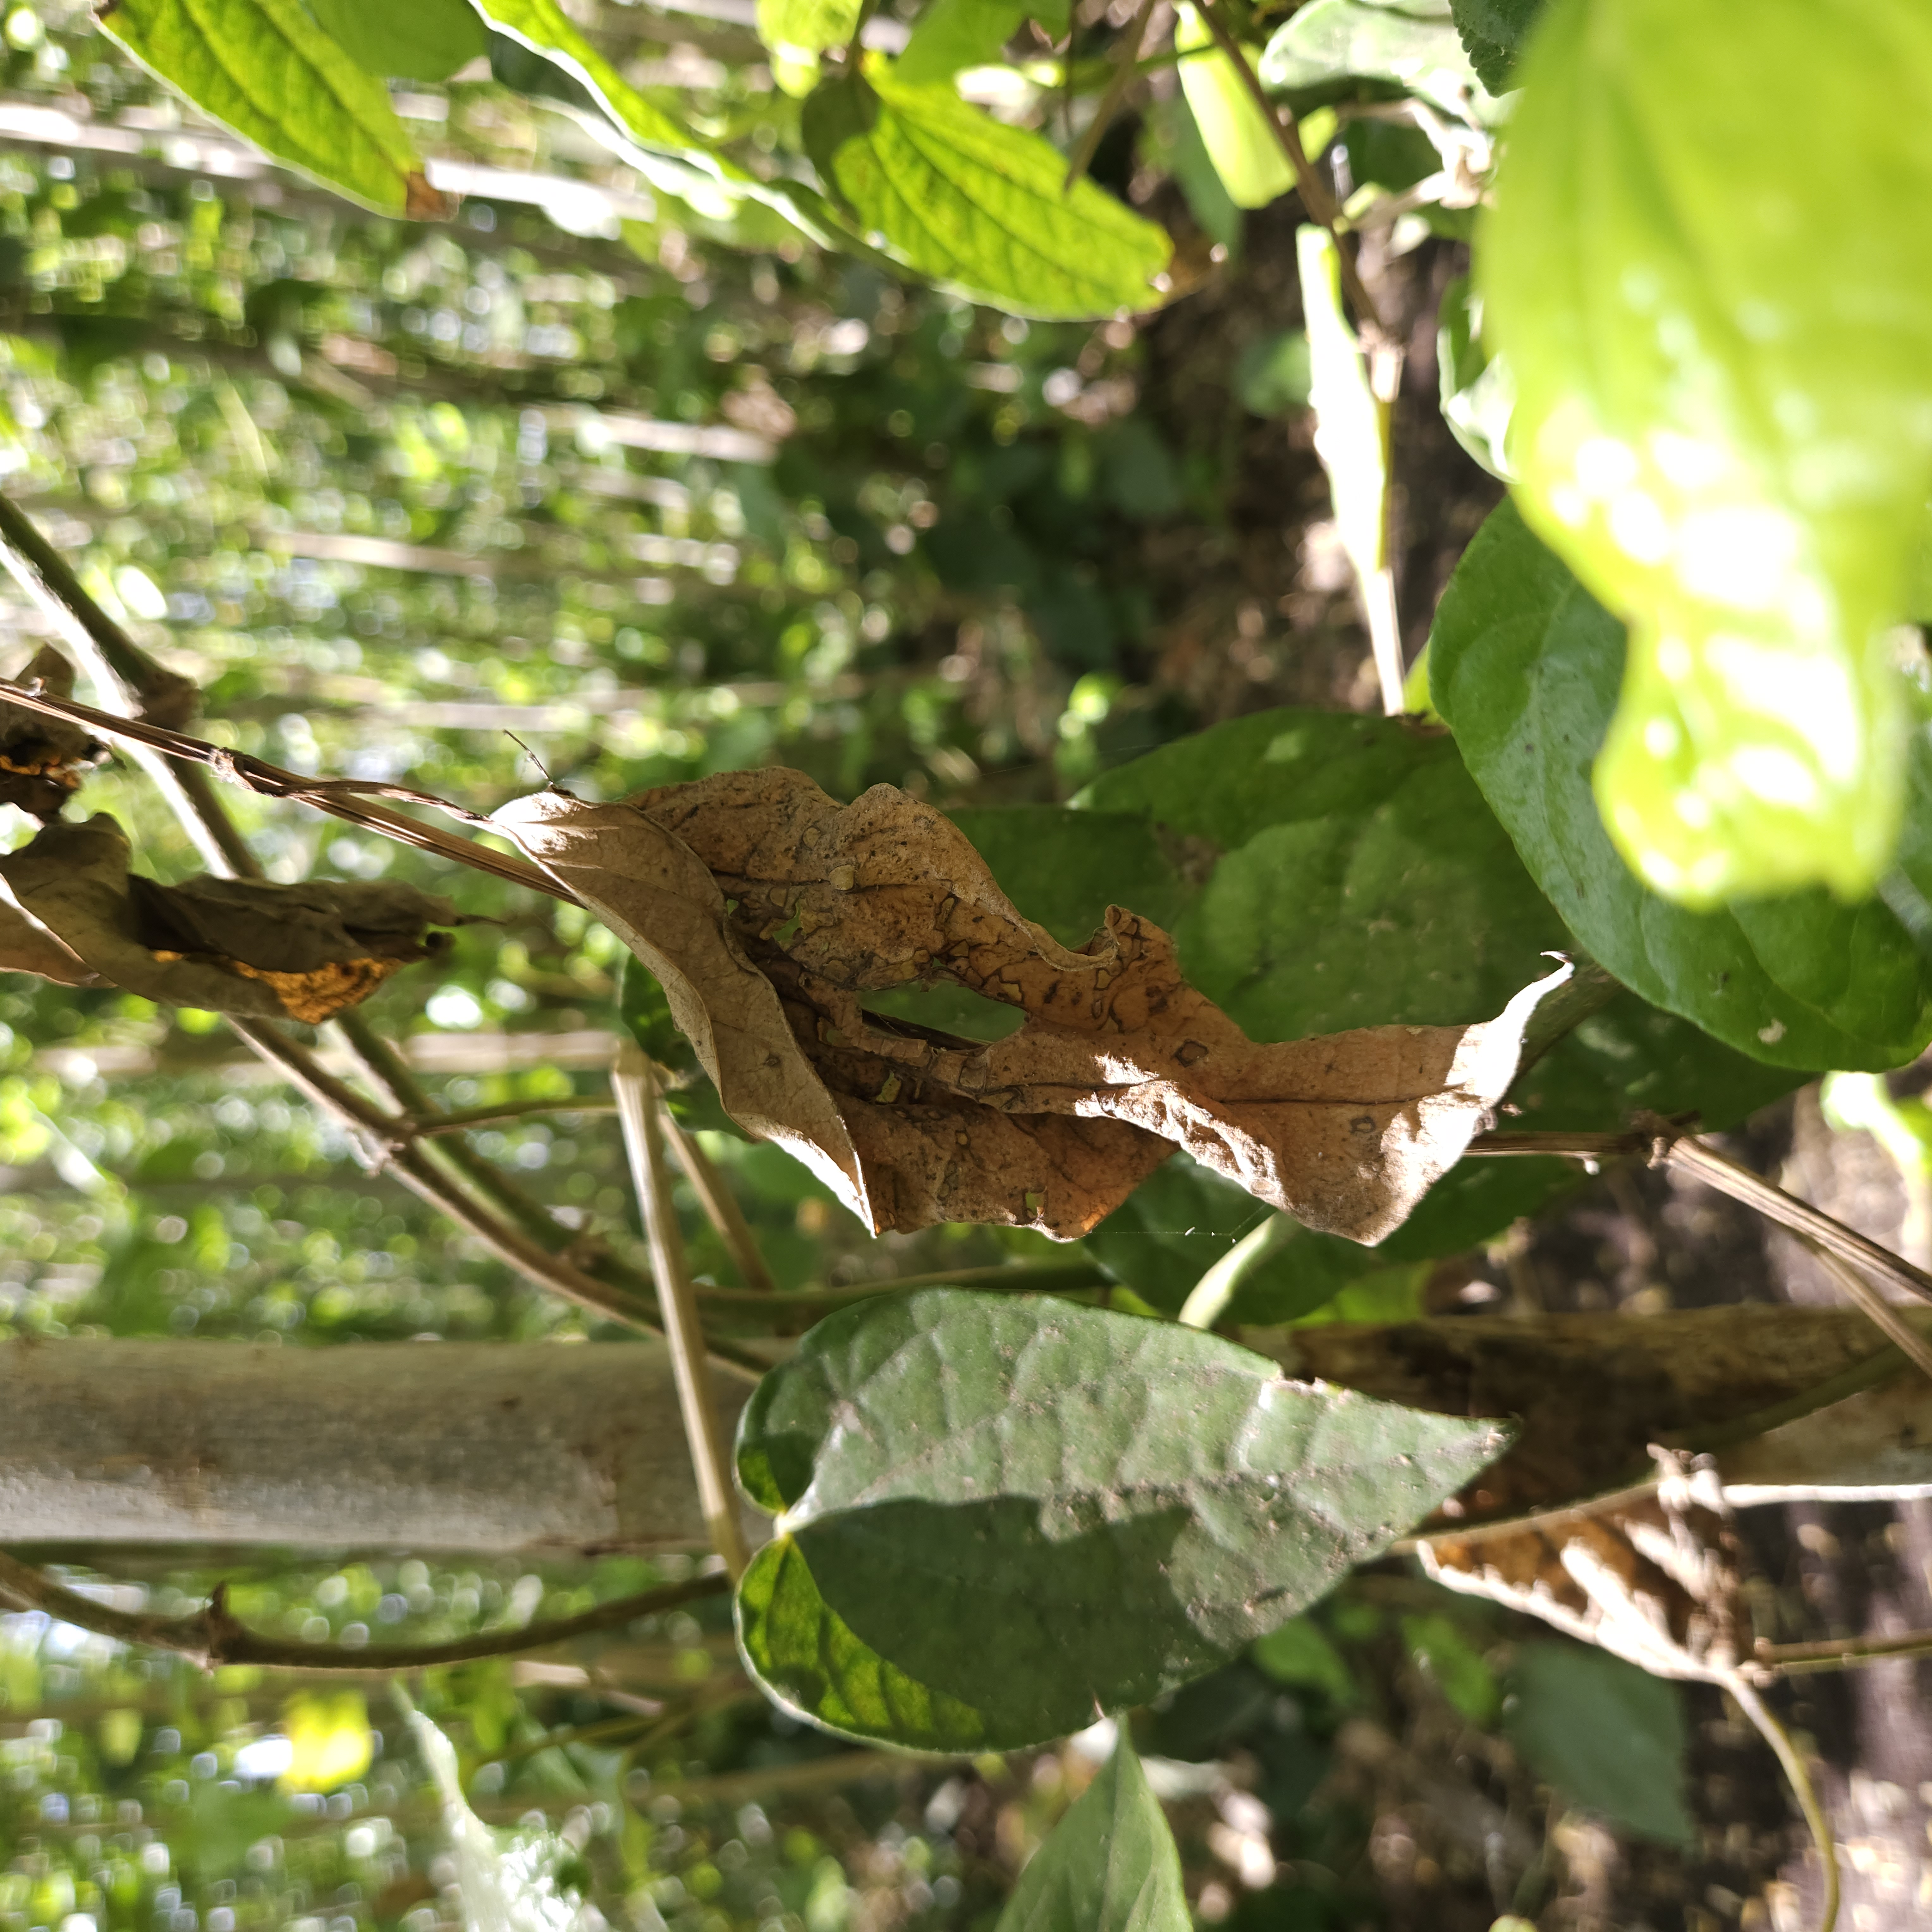
Label: Dried